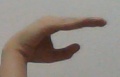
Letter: jeem